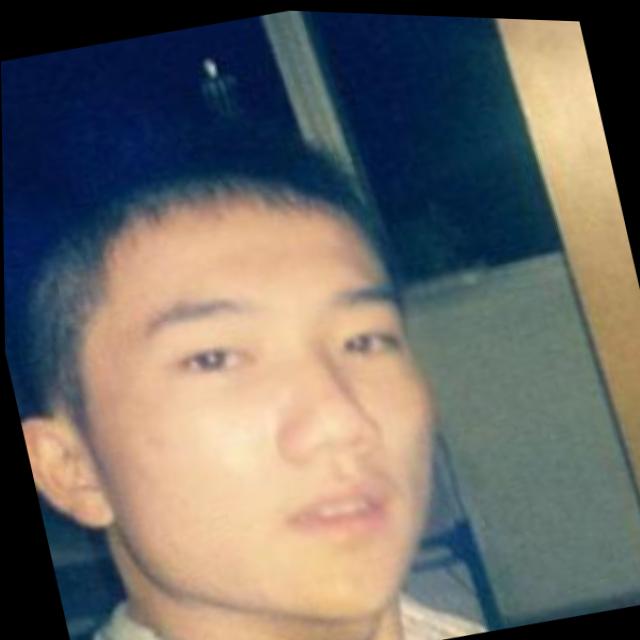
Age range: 13-20